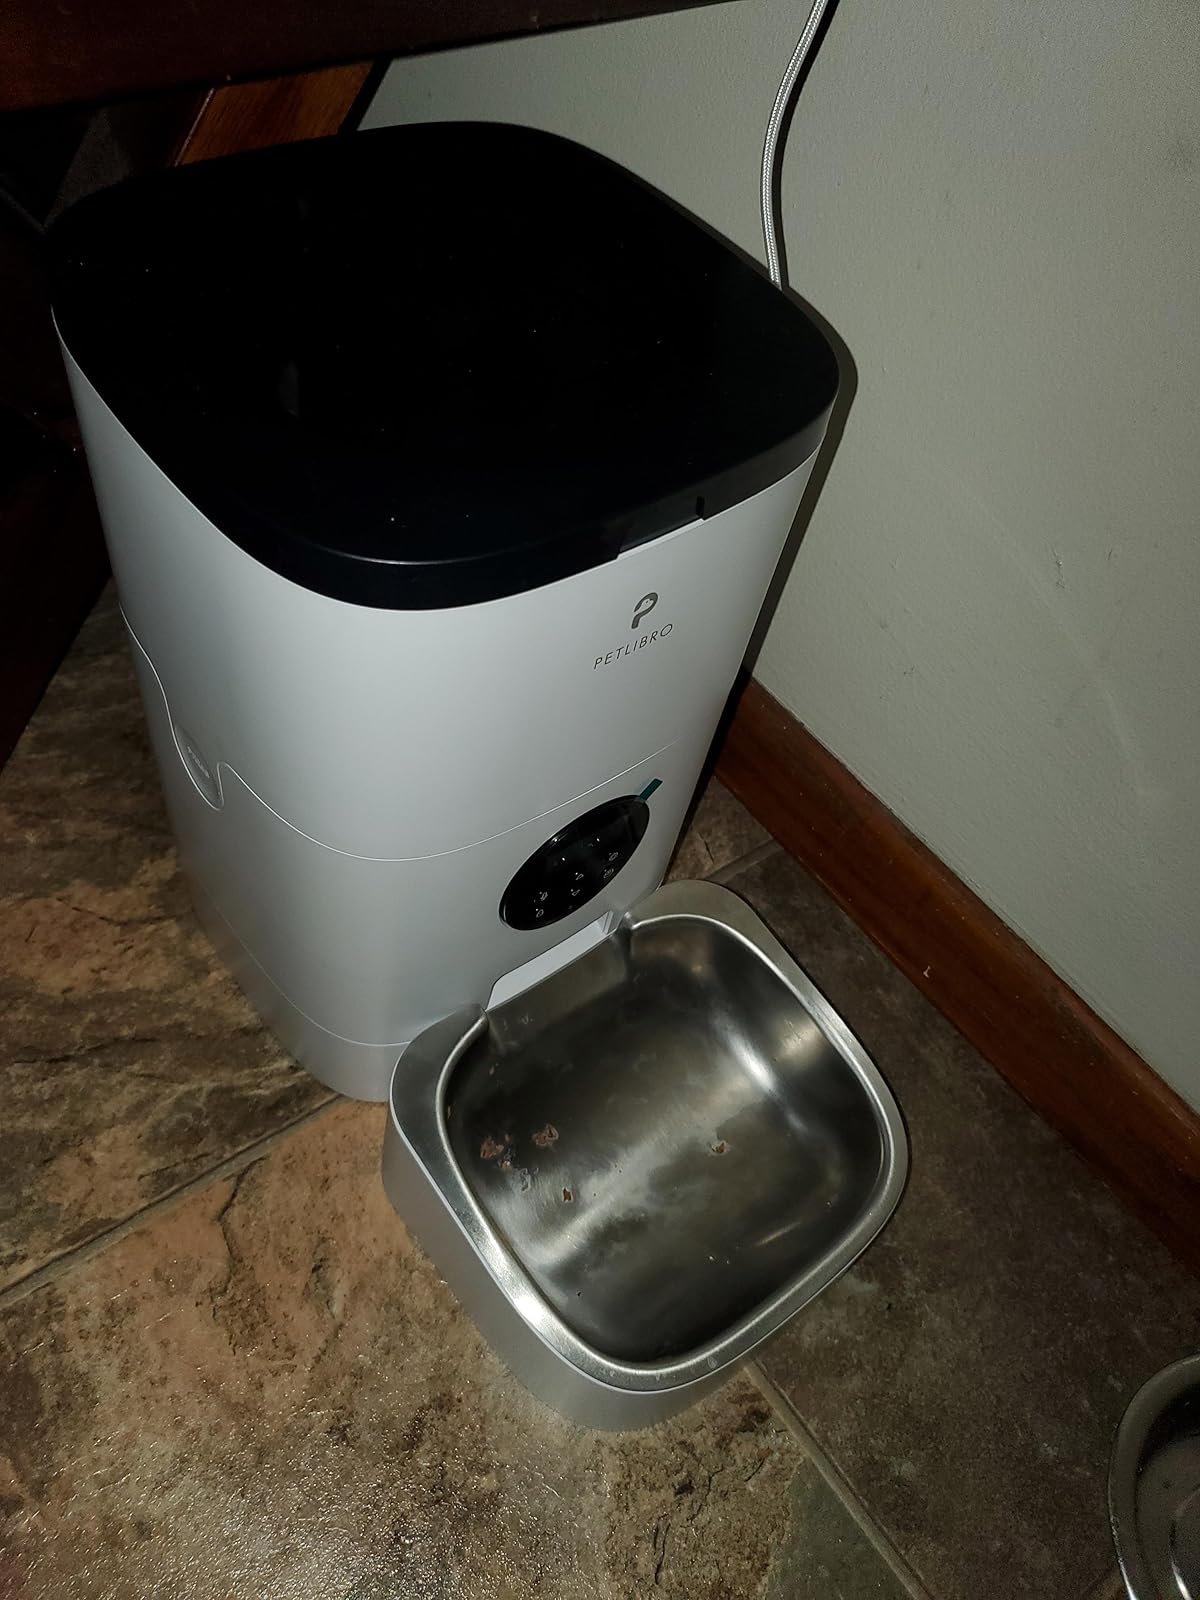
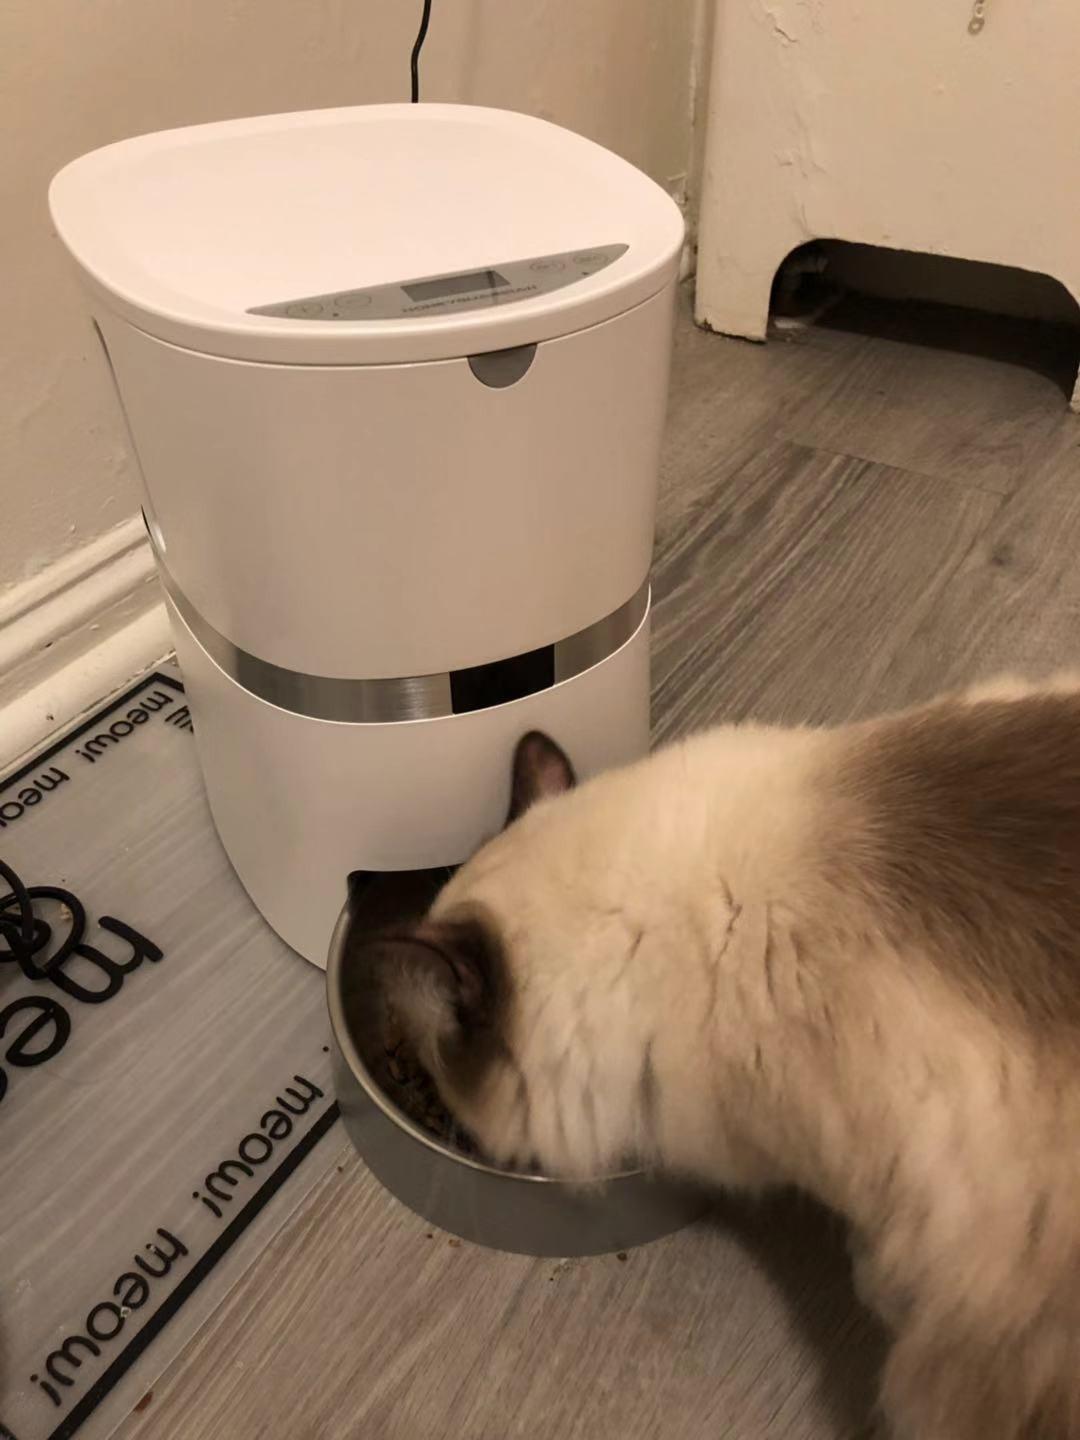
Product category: items_feeder
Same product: no